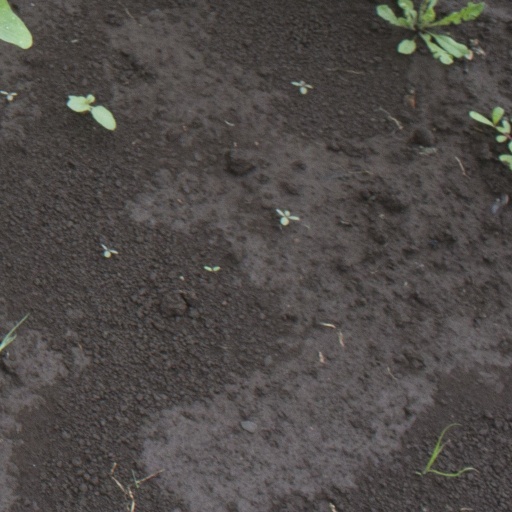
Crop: soybean